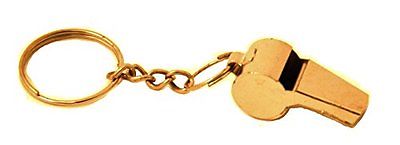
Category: mug